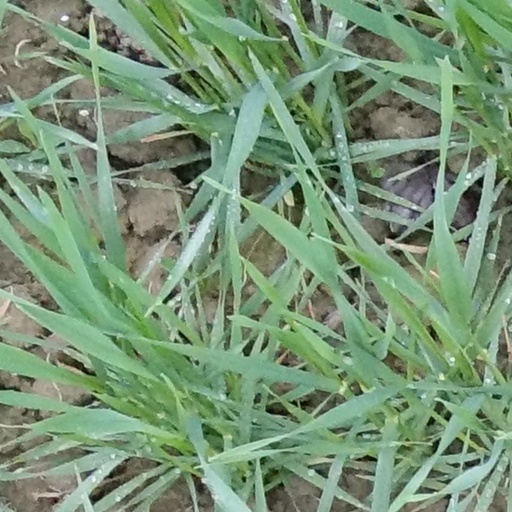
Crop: wheat